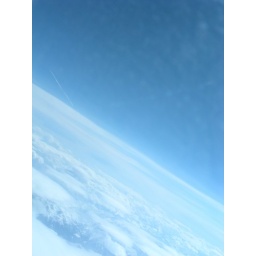
Flying over mountains is one of the times when I love to have a window seat.